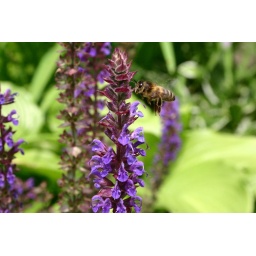
A bee flying in front of a flower